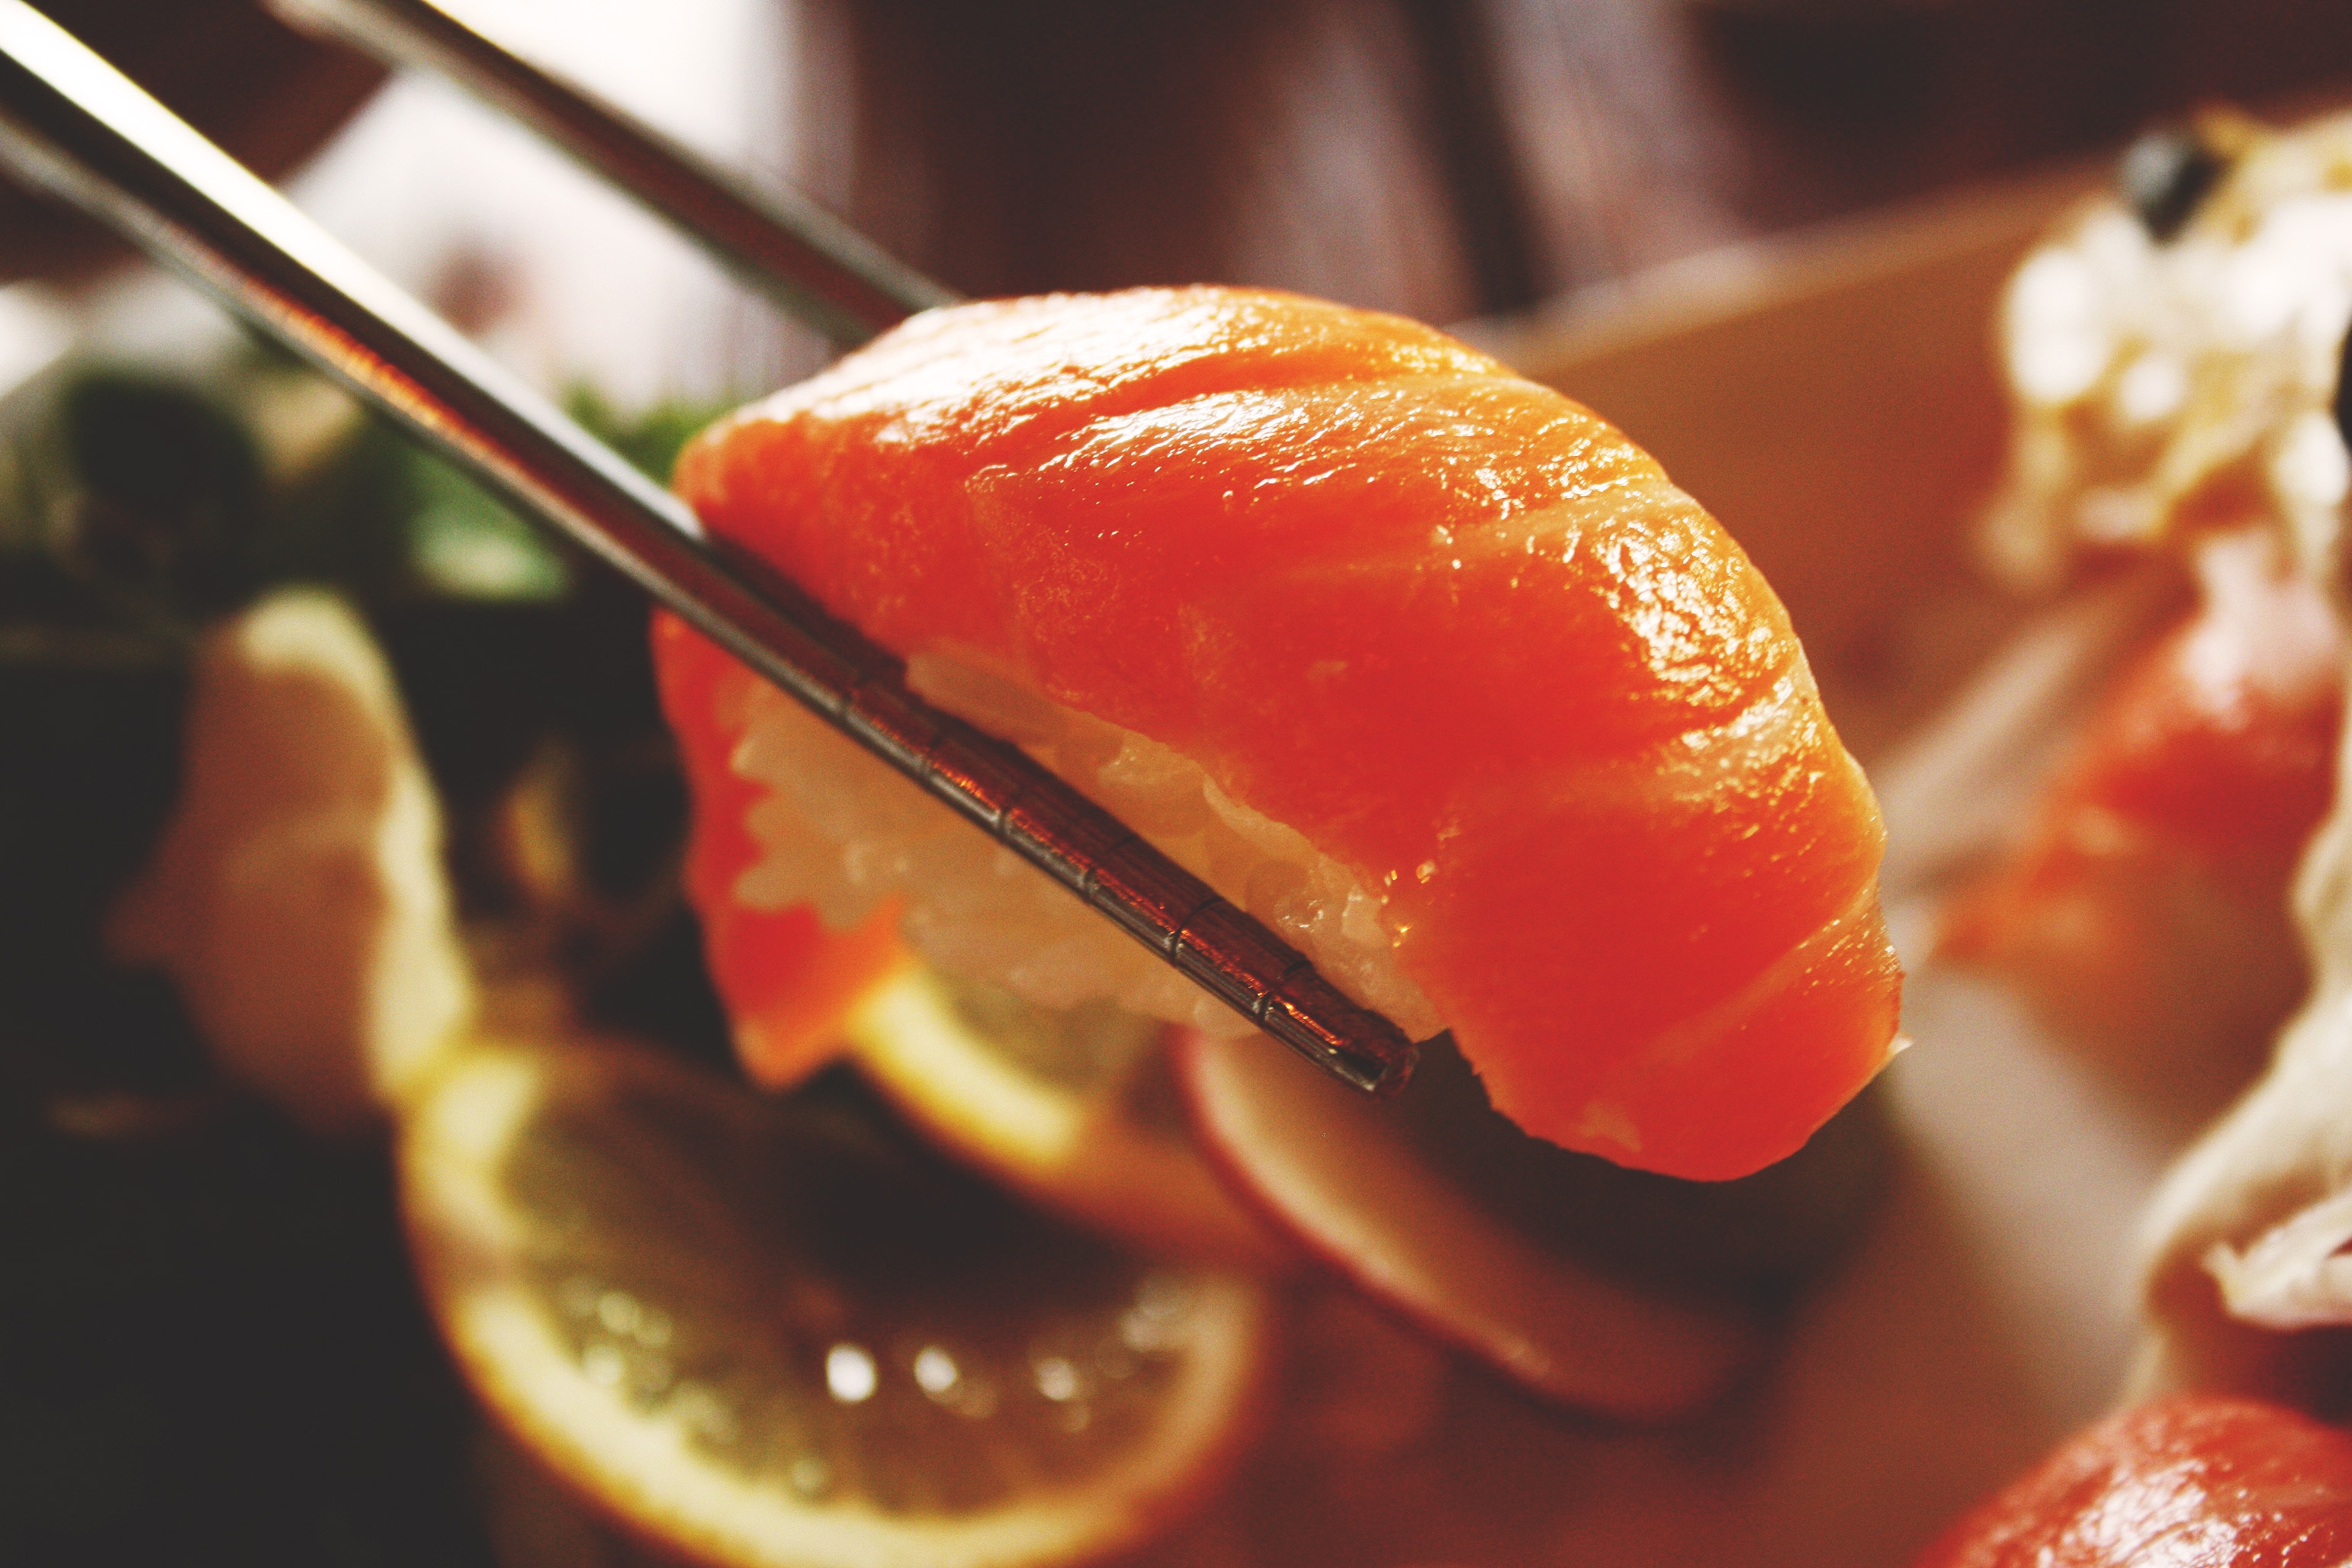
food, cuisine, dish, ingredient, sashimi, sushi, japanese cuisine, sakana, produce, recipe, delicacy, appetizer, seafood, comfort food